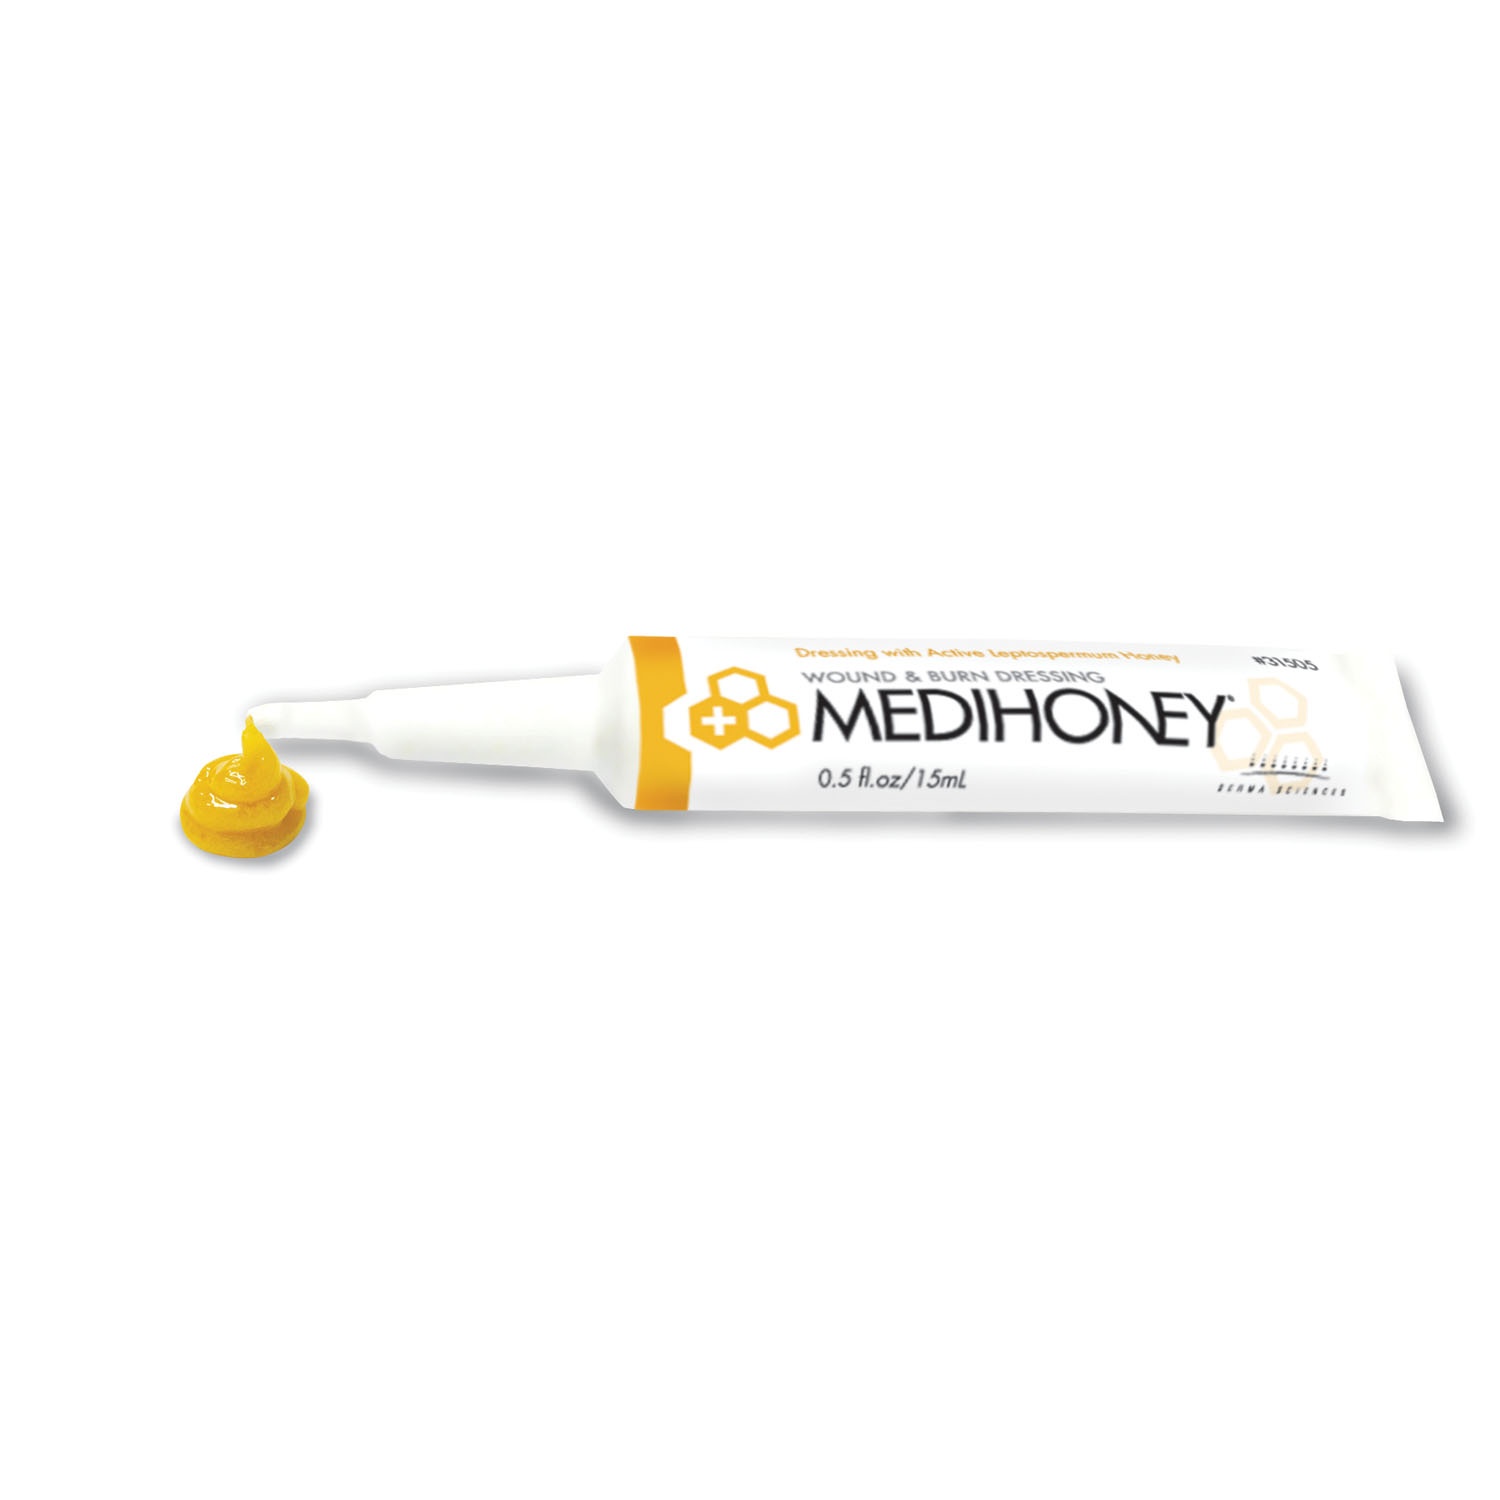
PASTE DRESSING, 0.5 FL OZ TUBE, 10/BX, SOLD AS BOX INTEGRA 247
Paste Dressing, 0.5 Fl Oz Tube, 10/Bx, Sold As Box Integra 247 Integra Lifesciences Medihoney® Paste Dressings Integra Lifesciences Medihoney® Paste Dressings A Special Type Of Honey Indigenous To New Zealand, Called Active Leptospermum (Or Manuka) Honey. Active Leptospermum Honey Has Been Shown To Have Several Properties Which Assist In Promoting An Optimal Healing Environment. It Has A Low Ph, And Has Been Shown To Help Lower The Overall Wound Ph, Which Is Beneficial To Chronic Wounds. The Honey Is Also Highly Osmotic, Which Assists In Debridement And Keeping The Wound Bed Clean. Medihoney® Is Indicated For Use On Lightly To Moderately Exuding Wounds, Or Wounds That Are Difficult To Manage Due To Their Odd Shape Or Placement On The Body. This Non-Toxic Dressing Can Be Used As A Cornerstone For Wound Bed Preparation And Throughout All The Phases Of Wound Healing. Paste Dressing, 0.5 Fl Oz Tube, 10/Bx Sku: Ndc-10228566_Bx Mfgr Sku: 247 Item Id: 10228566 Mfgr Id: 107 Item Code: Der 31505
Brand: Integra LifeSciences, Corp
Category: Health & Beauty > Health Care > First Aid > Antiseptics & Cleaning Supplies